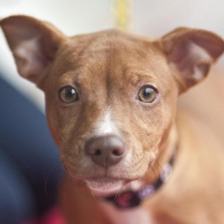
Label: animals